Alexander Pedler

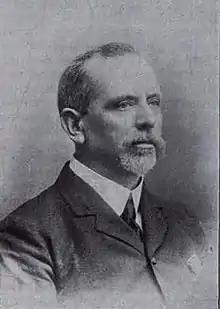
Portrait c. 1907

Sir Alexander Pedler (21 May 1849 – 13 May 1918) was a British civil servant and chemist who worked in the Presidency College, Calcutta where he influenced early studies in chemistry in India by working with pioneer scientists like Prafulla Chandra Ray. He helped found the Indian Association for the Cultivation of Science in Calcutta which in its early days was involved in reaching out to lay citizens interested in science.